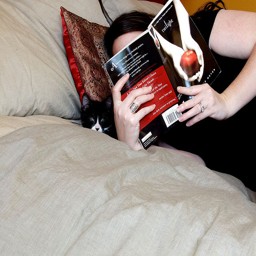
A woman laying in bed reading a book.
A lady is laying on the bed reading a book.
Woman reading a book on a bed with a cat.
A girl laying in bed reading a book with her cat.
A woman laying on a bed while reading a popular novel.